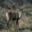
Label: deer